Motor vehicle

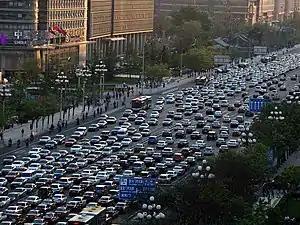
The People's Republic of China became the world's largest new car market in 2009.

Since the early 2000s, the number of alternative fuel vehicles has been increasing driven by the interest of several governments to promote their widespread adoption through public subsidies and other non-financial incentives. Governments have adopted these policies due to a combination of factors, such as environmental concerns, high oil prices, and less dependence on imported oil.